Reading railway station

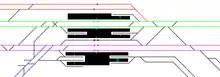

Platform 5 (old 4b) opened on 23 April 2012, with platform 6 (old 4a) following on 12 July. The Easter 2013 blockade resulted in the opening of new platforms 12 to 15 and the closure of the old east bay platform 16. Work then commenced to rebuild platform 11 into a through platform, following which the adjacent platform 10 was rebuilt to match.